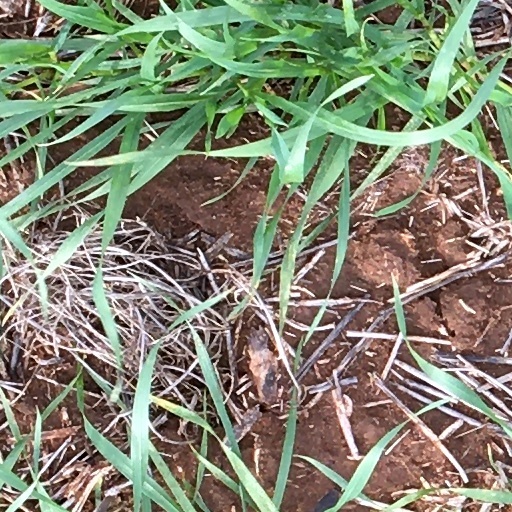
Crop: wheat